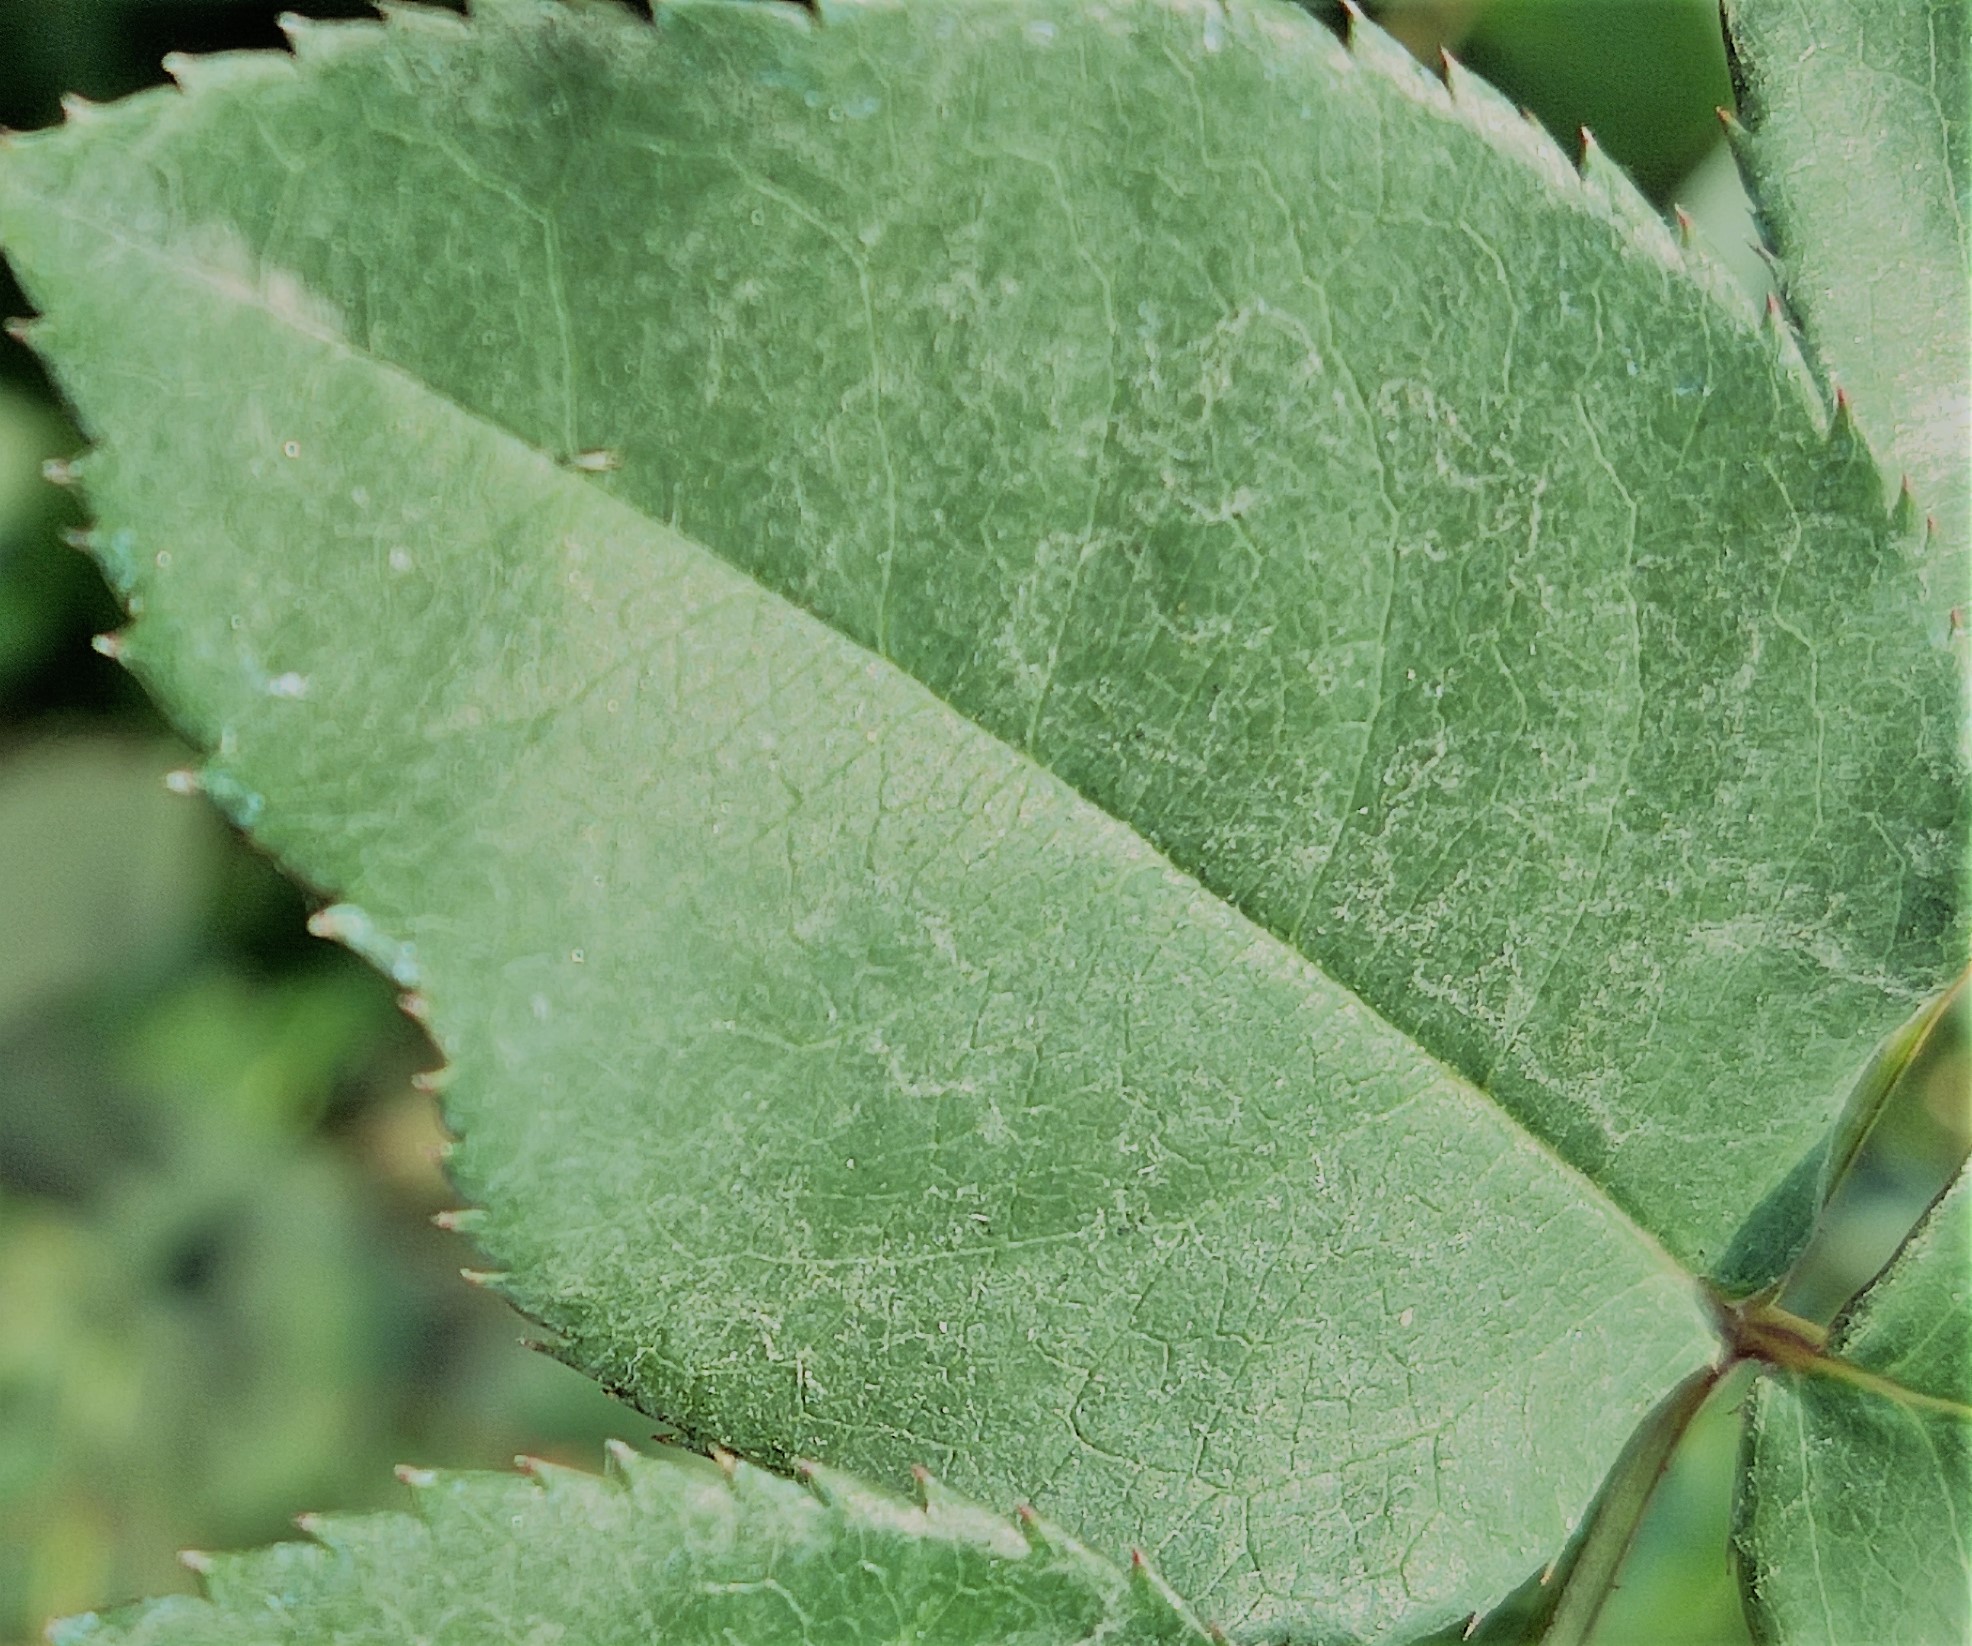
Label: Fresh Leaf